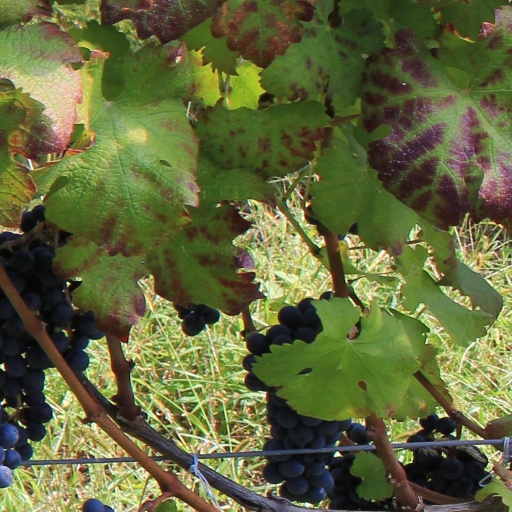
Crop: grape